Natural gas in Russia

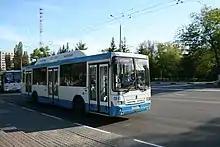
NefAZ bus with methane gas engine in Belgorod

The use of natural gas cars in Russia is encouraged by the government. Aftermarket conversion kits are sold by companies like Italgas, while some GAZ Group vehicles are sold with natural gas systems. As of late 2016, Gazprom has a network of 254 filling stations in the country, with plans to reach 500 stations by 2020. The NEFAZ bus manufacturing company makes gas-powered buses using Daimler engines. A natural gas variant of the Lada Vesta was introduced in 2017.